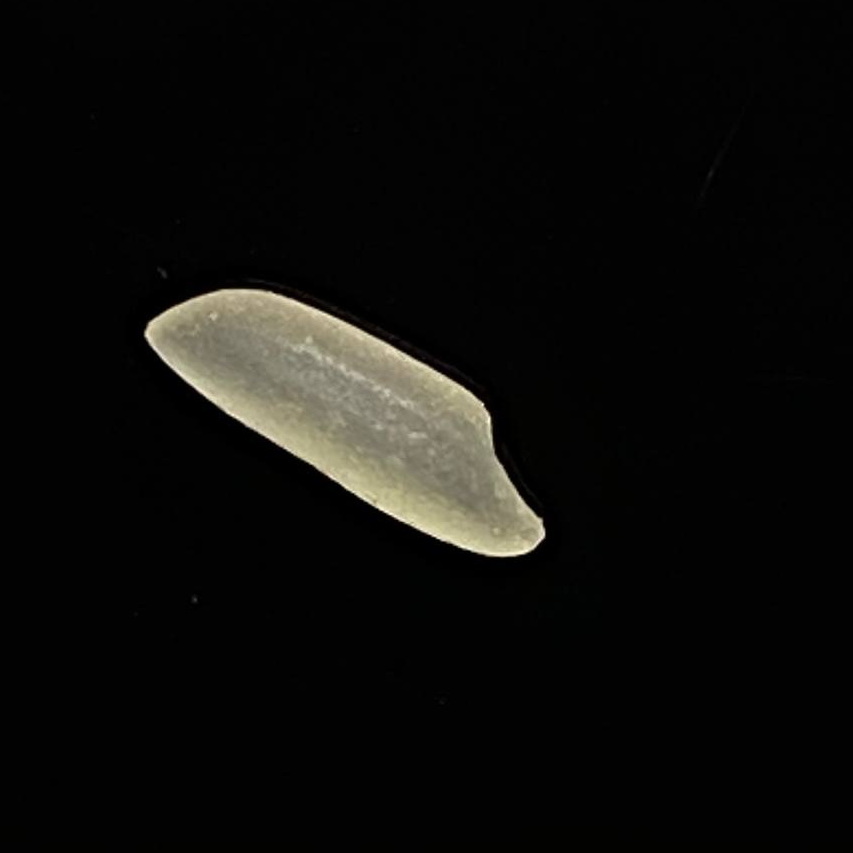
Rice variety: Katarivog